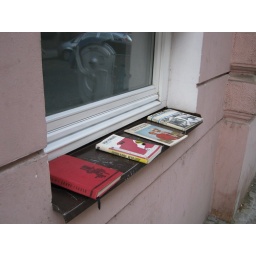
there were always books on the window sill near the place i used to live